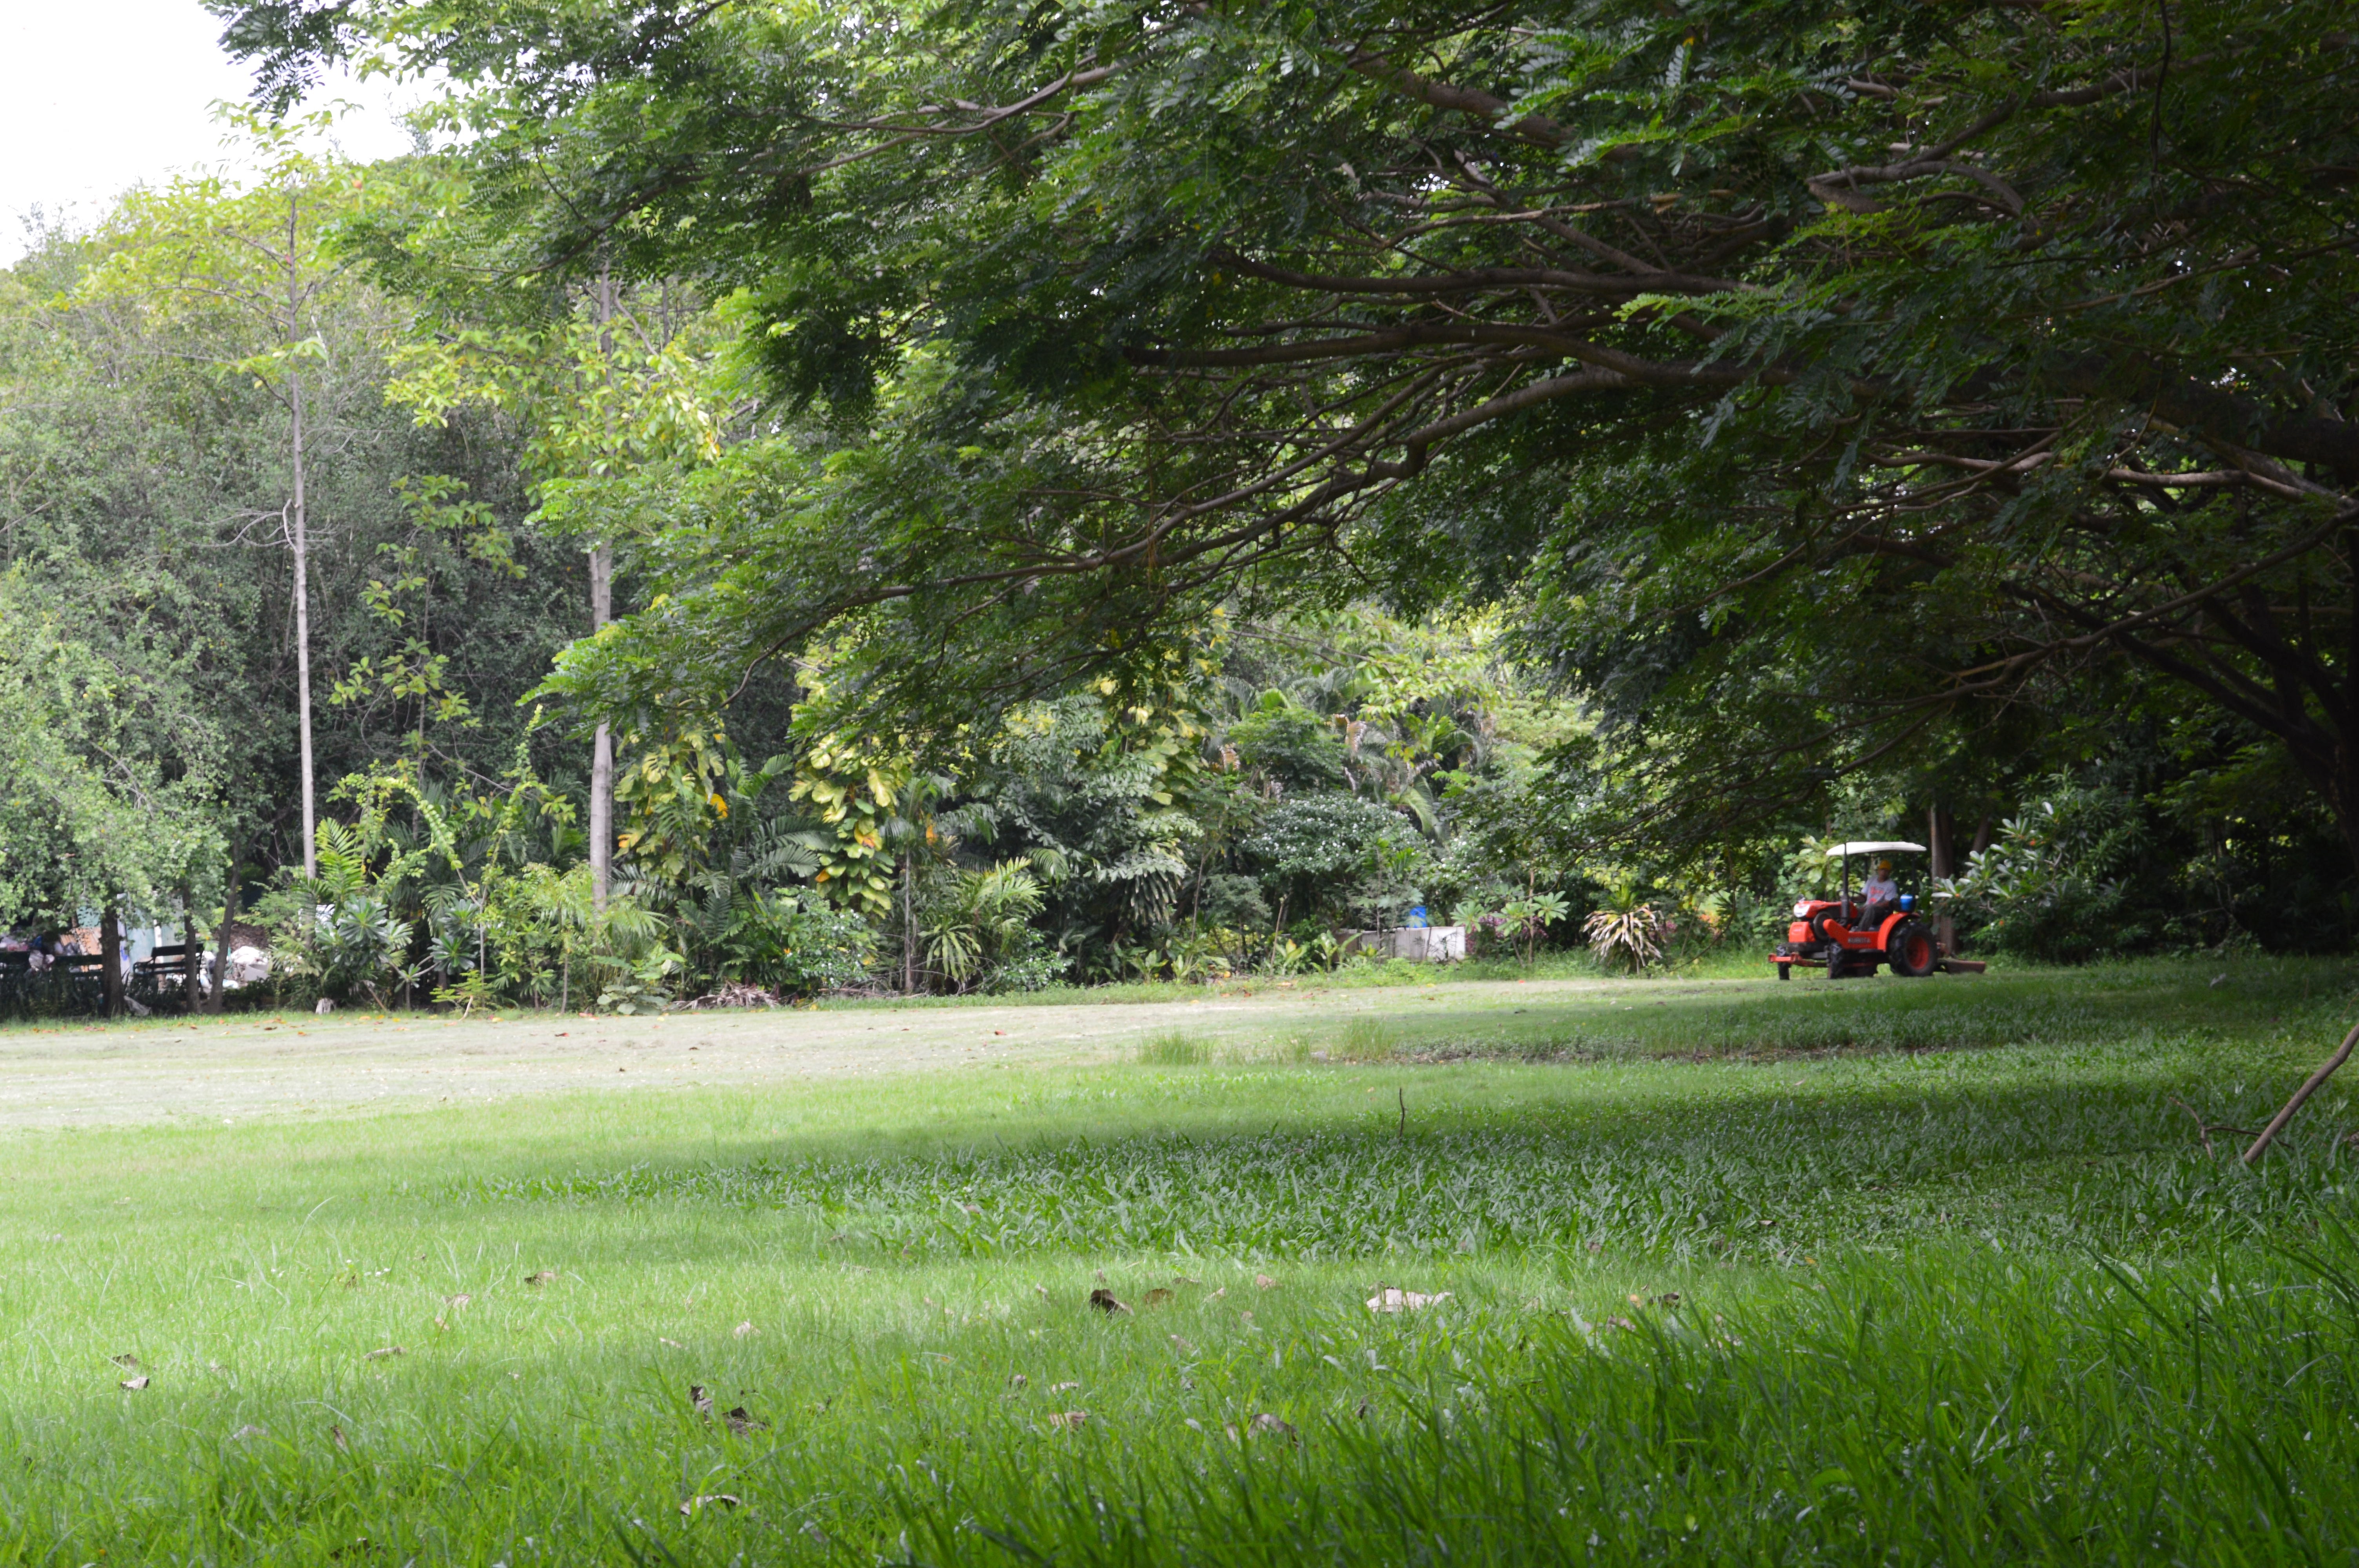
tree, nature, grass, field, farm, lawn, meadow, hill, green, park, garden, habitat, rural area, natural environment, woody plant